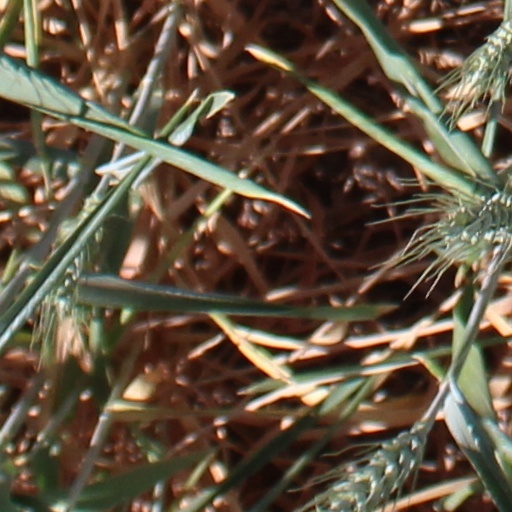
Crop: wheat